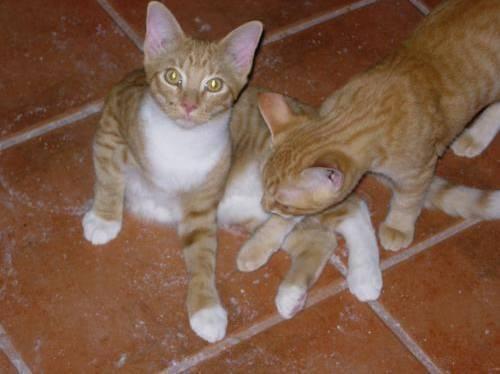
cat